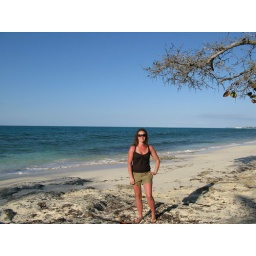
On the beach near Mike's house